Deborah Sasson

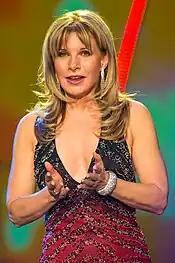
Sasson at the Sternstunden Gala of BR, 2014

Deborah Sasson née Deborah Ann O'Brien (born 22 August 1949), is an American operatic soprano, musical theatre actress and composer, mostly active in Germany. She graduated Millis High School in 1967. She worked also in pop music. She was Miss Massachusetts in 1971 and a runner up in Miss America the same year...